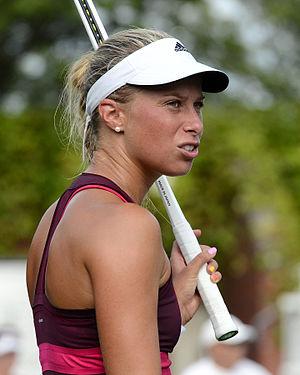
Andrea Hlaváčková, née le 10 août 1986, est une joueuse de tennis tchèque, professionnelle depuis 2004.